Adams Kids

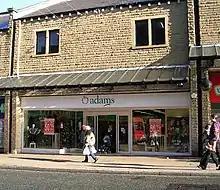
Adams store in Halifax in 2009

Adams has been making clothing under the Mini Mode brand for Boots since 2002. Mini Mode has 327 concessions, and its own online store. Mini Mode Childrenswear Limited also entered administration on 21 January 2009, with Rob Jonathan Hunt, Stuart David Maddison and Michael John Andrew Jervis being appointed as joint administrators.